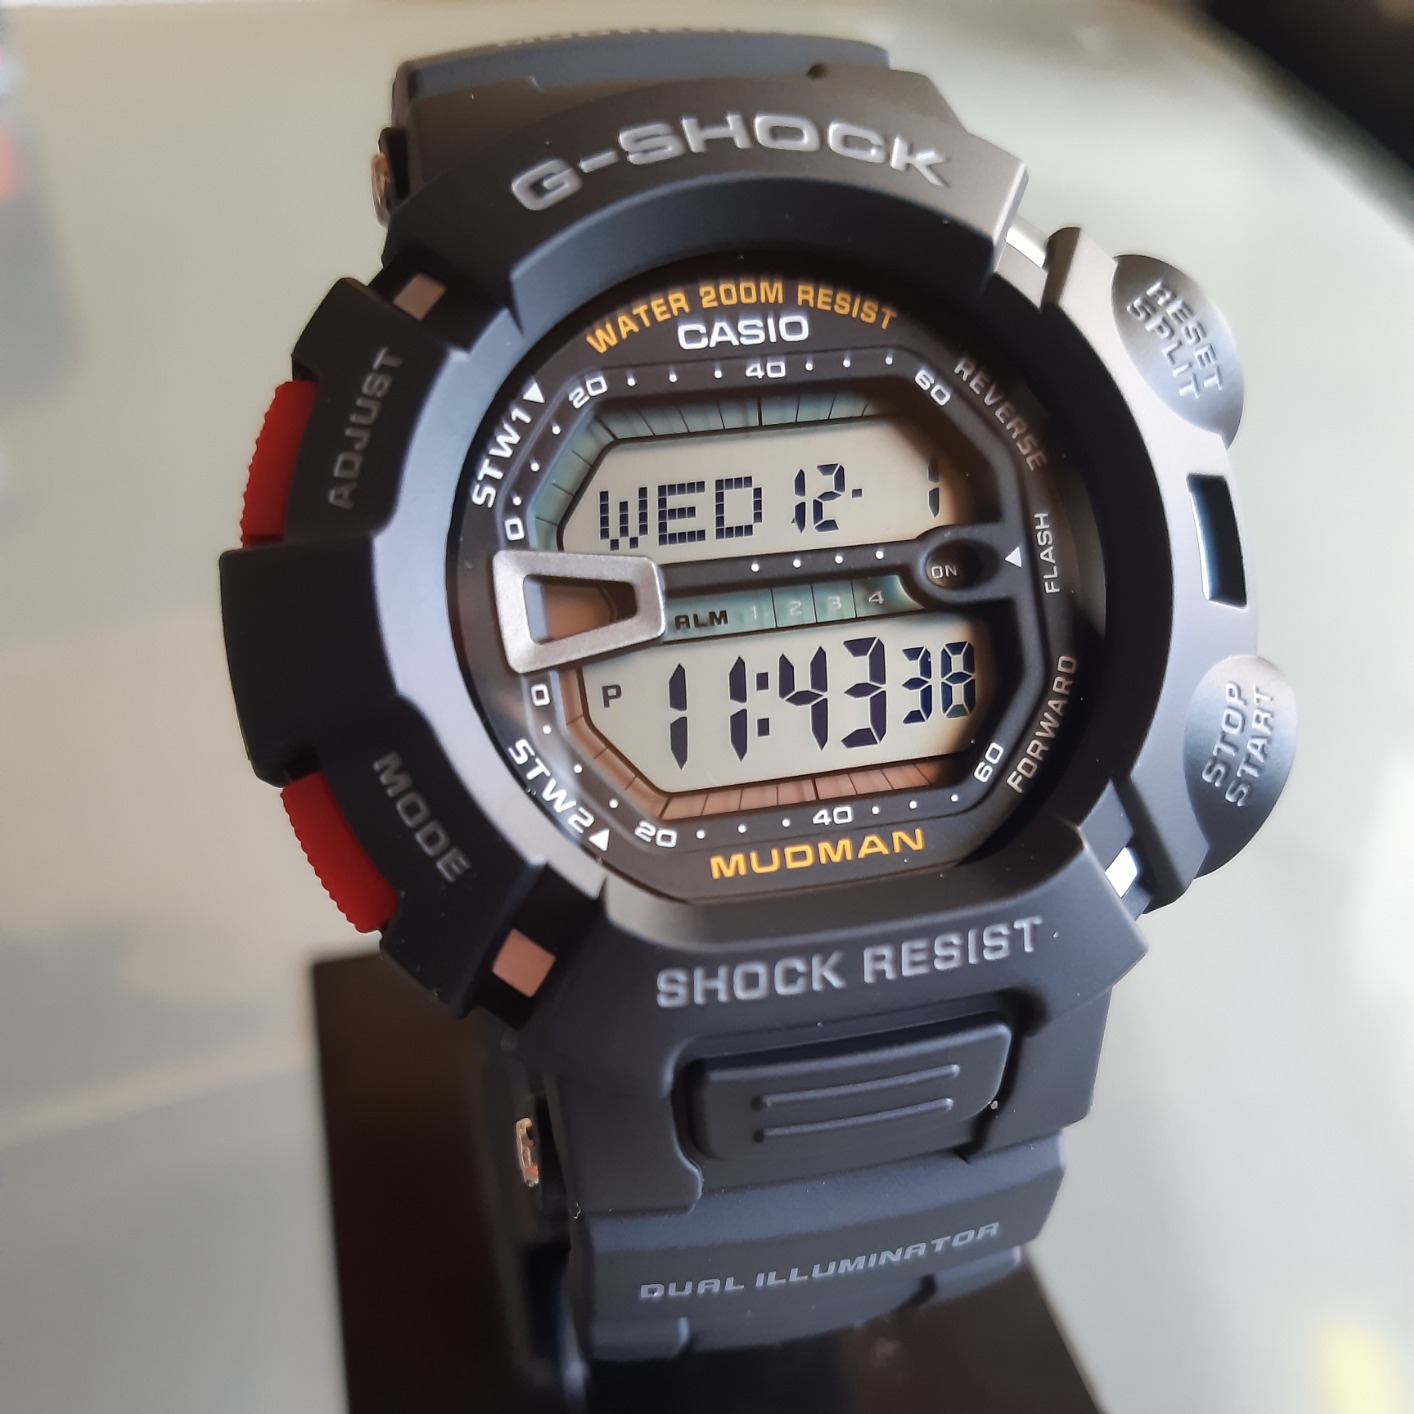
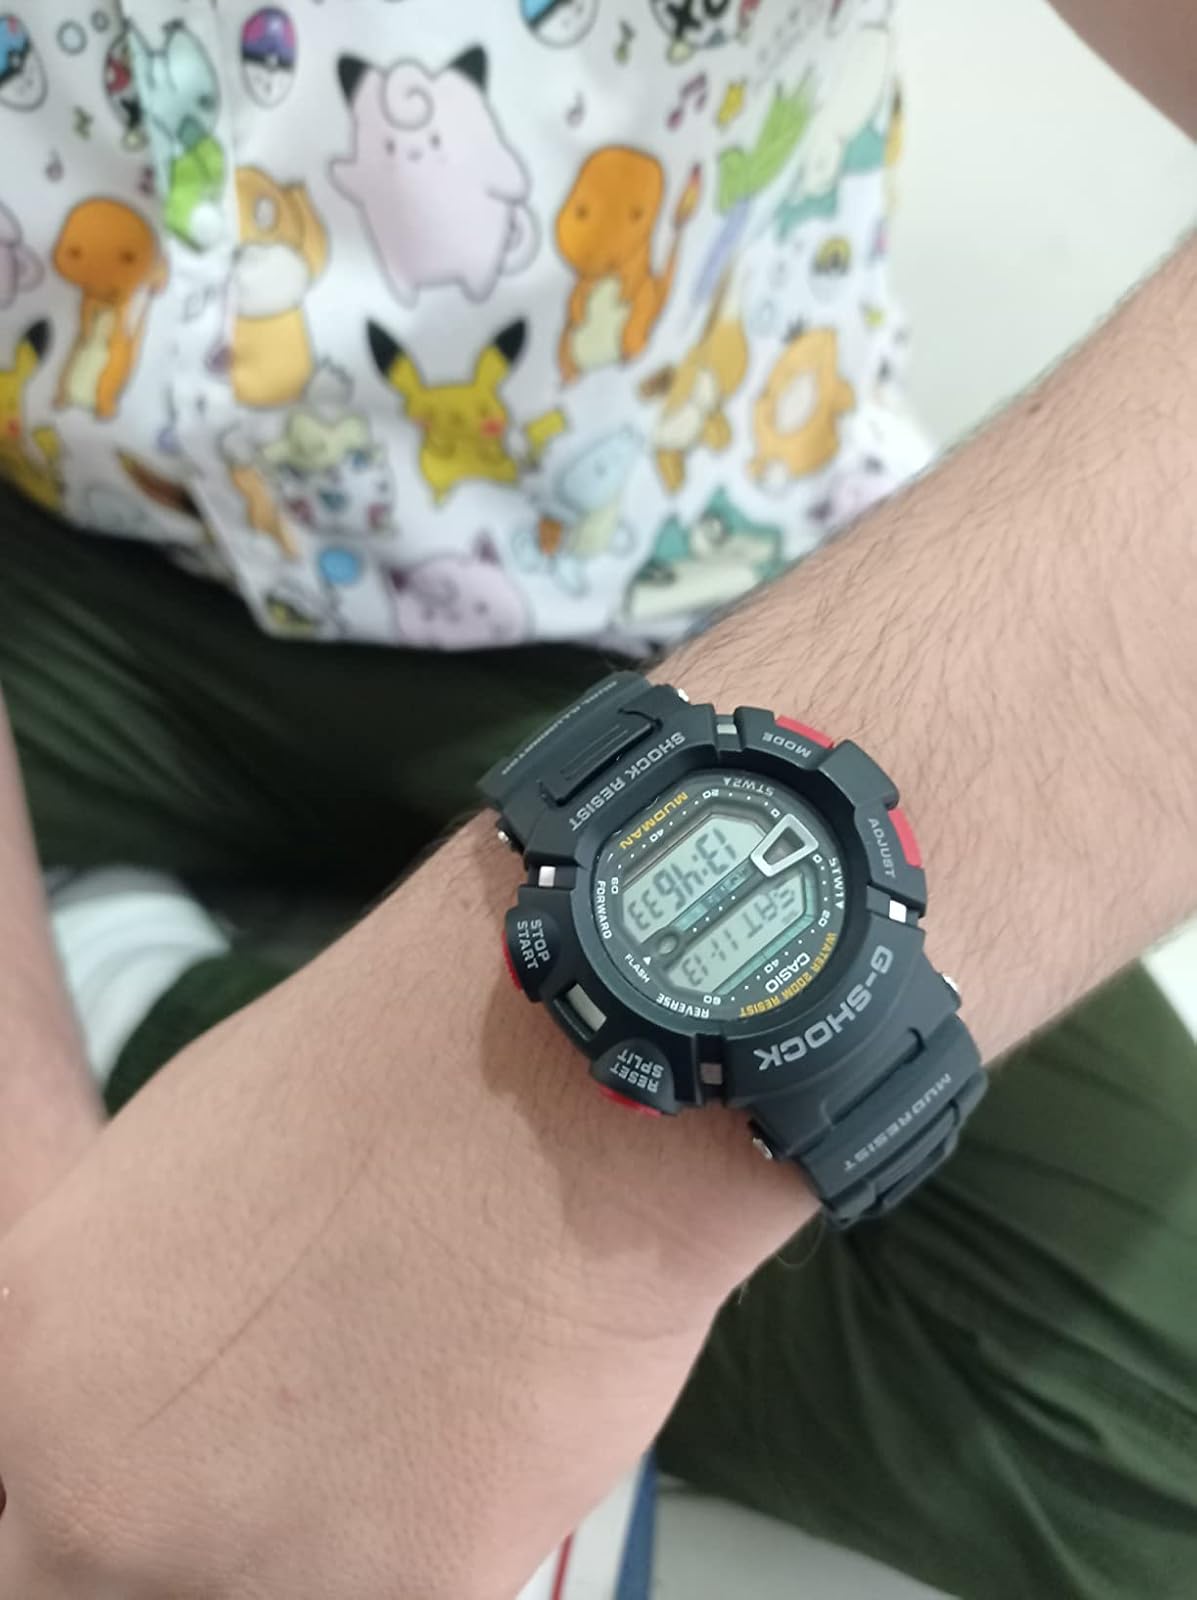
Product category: accessories_watch
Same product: yes